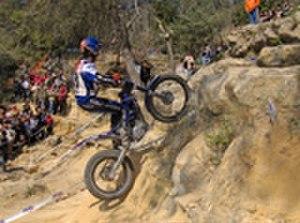
Iris Kramer en action.